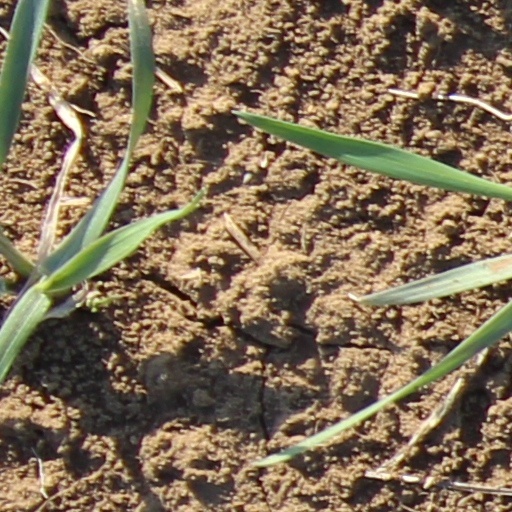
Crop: wheat